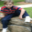
Label: boy